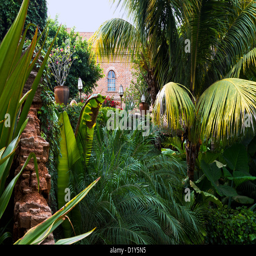
view of a red brick building from a lush tropical garden